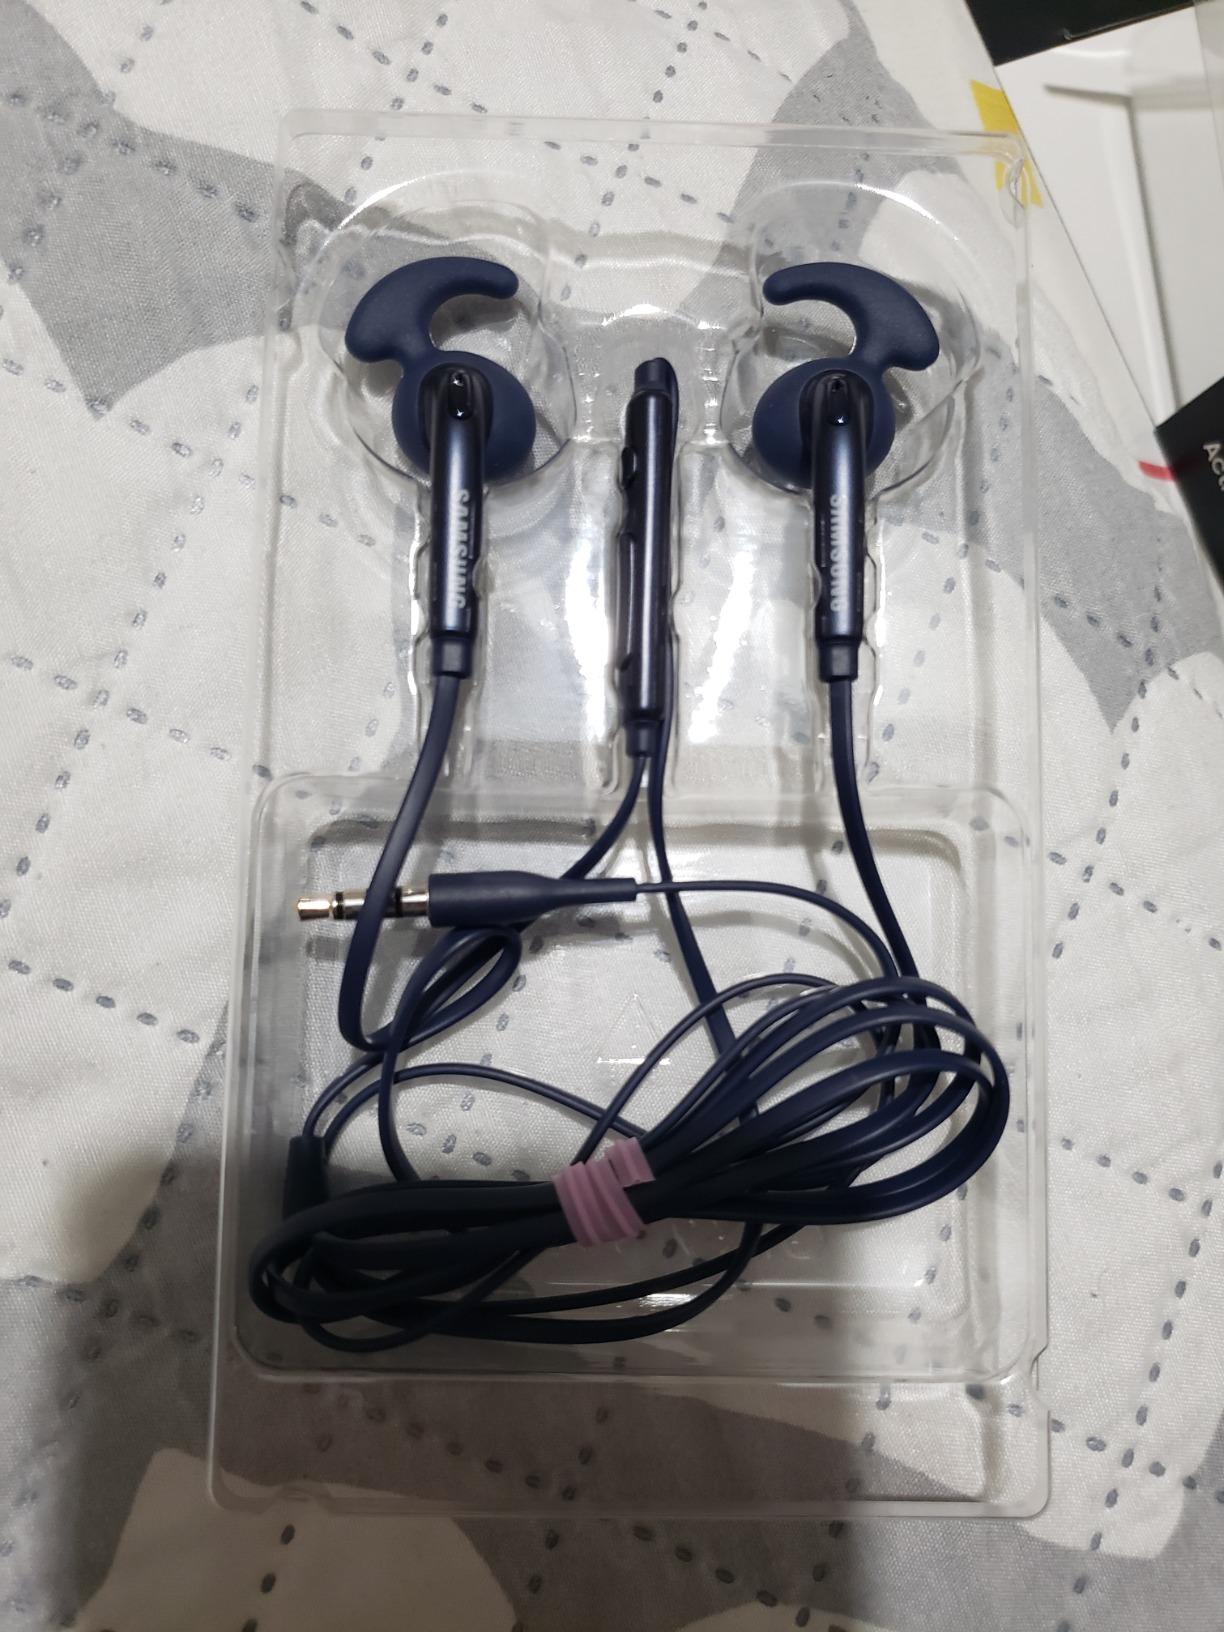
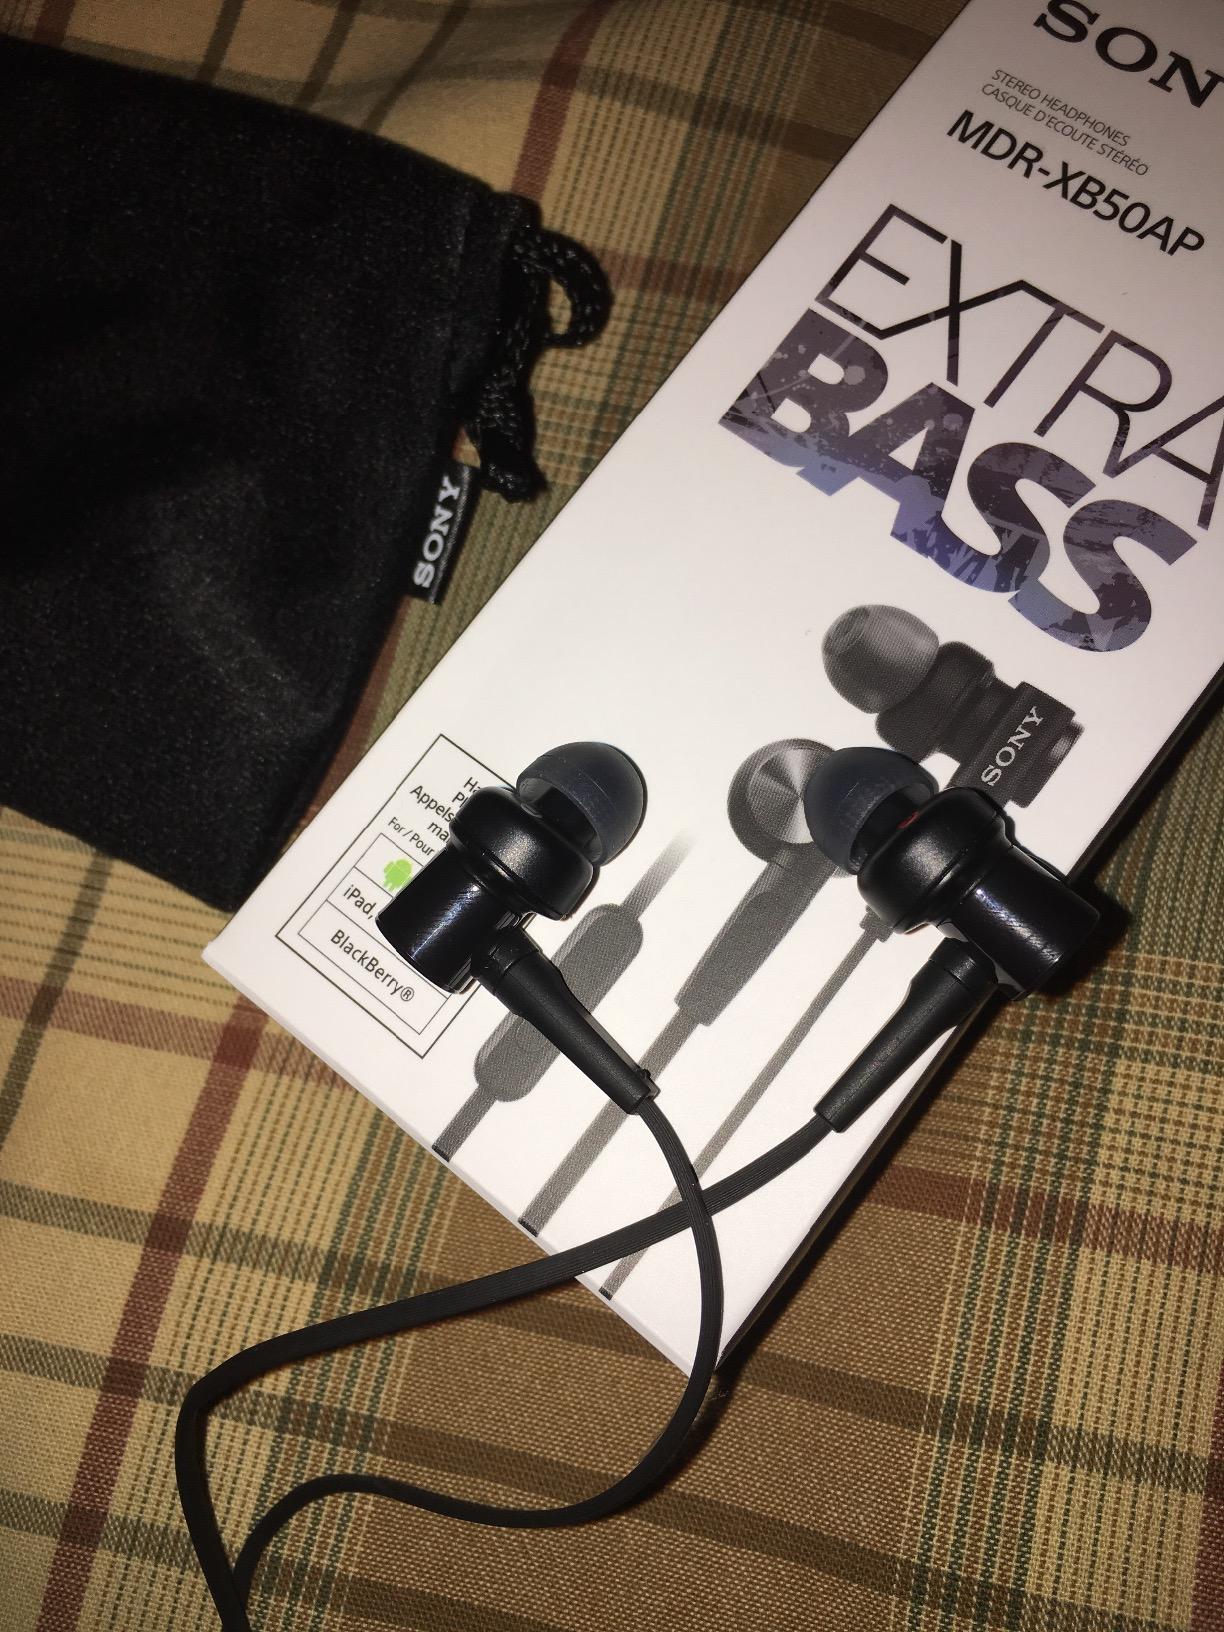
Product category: headphones
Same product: no